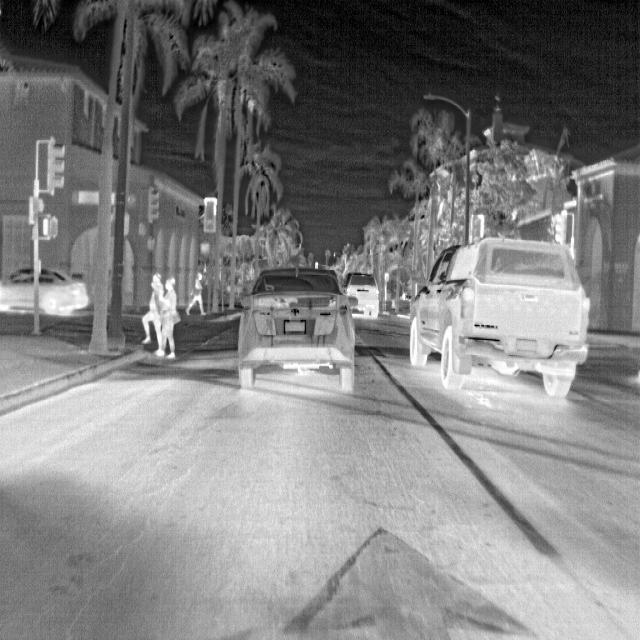
Detected objects:
label: person
label: person
label: person